Kennecott Utah Copper

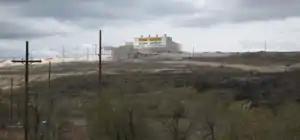
Kennecott tailings dam near the Great Salt Lake

Significant groundwater contamination exists in the aquifer downgradient of the Bingham Canyon mining operations. Starting in the late 1980s, the State of Utah Natural Resource Damage Trustee has overseen the investigation of mining-influenced groundwater and the implementation of cleanup actions performed by Kennecott and the Jordan Valley Water Conservancy District to address two groundwater plumes located in southwest Salt Lake County. The plumes were caused by historical mining practices in the Kennecott South Zone. Approximately are impacted in the southwest portion of Salt Lake County. Because of the remediation efforts, which include more than a $100 million investment in a reverse osmosis facility, Kennecott's South End, (location of the contaminated aquifer) was removed from the United States Environmental Protection Agency (EPA) National Priorities List (NPL). This investment represents one of many remediation projects along the Oquirrh Mountains to clean up historic mining sites. To date, Kennecott Utah Copper has remediated more than of the total impacted by mining at a cost of more than $450 million. KUC has spent more than $350 million on the cleanup of historic mining waste and $100 million on groundwater cleanup.